MLS Cup 1999

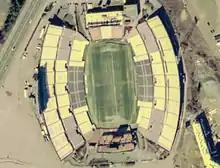
Aerial view of Foxboro Stadium with a soccer field surrounded on two sides by three sets of yellow and blue stands, and on two sides by smaller stands.

The 1999 final was played at Foxboro Stadium in Foxborough, Massachusetts, where the inaugural final had been contested in 1996. MLS announced the stadium as the host venue on October 23, 1998, and the match was scheduled three weeks later than previous editions to avoid conflicting with baseball's World Series. The scheduled date of November 14 was later moved back to November 21. The match was originally planned to be hosted at Raymond James Stadium in Tampa, Florida, but issues with the Tampa Bay Mutiny's lease at the stadium led to MLS revoking their hosting rights. Foxboro was selected ahead of bids from Washington, D.C., and San Jose, California, as well as an unsubmitted speculative bid from Chicago.